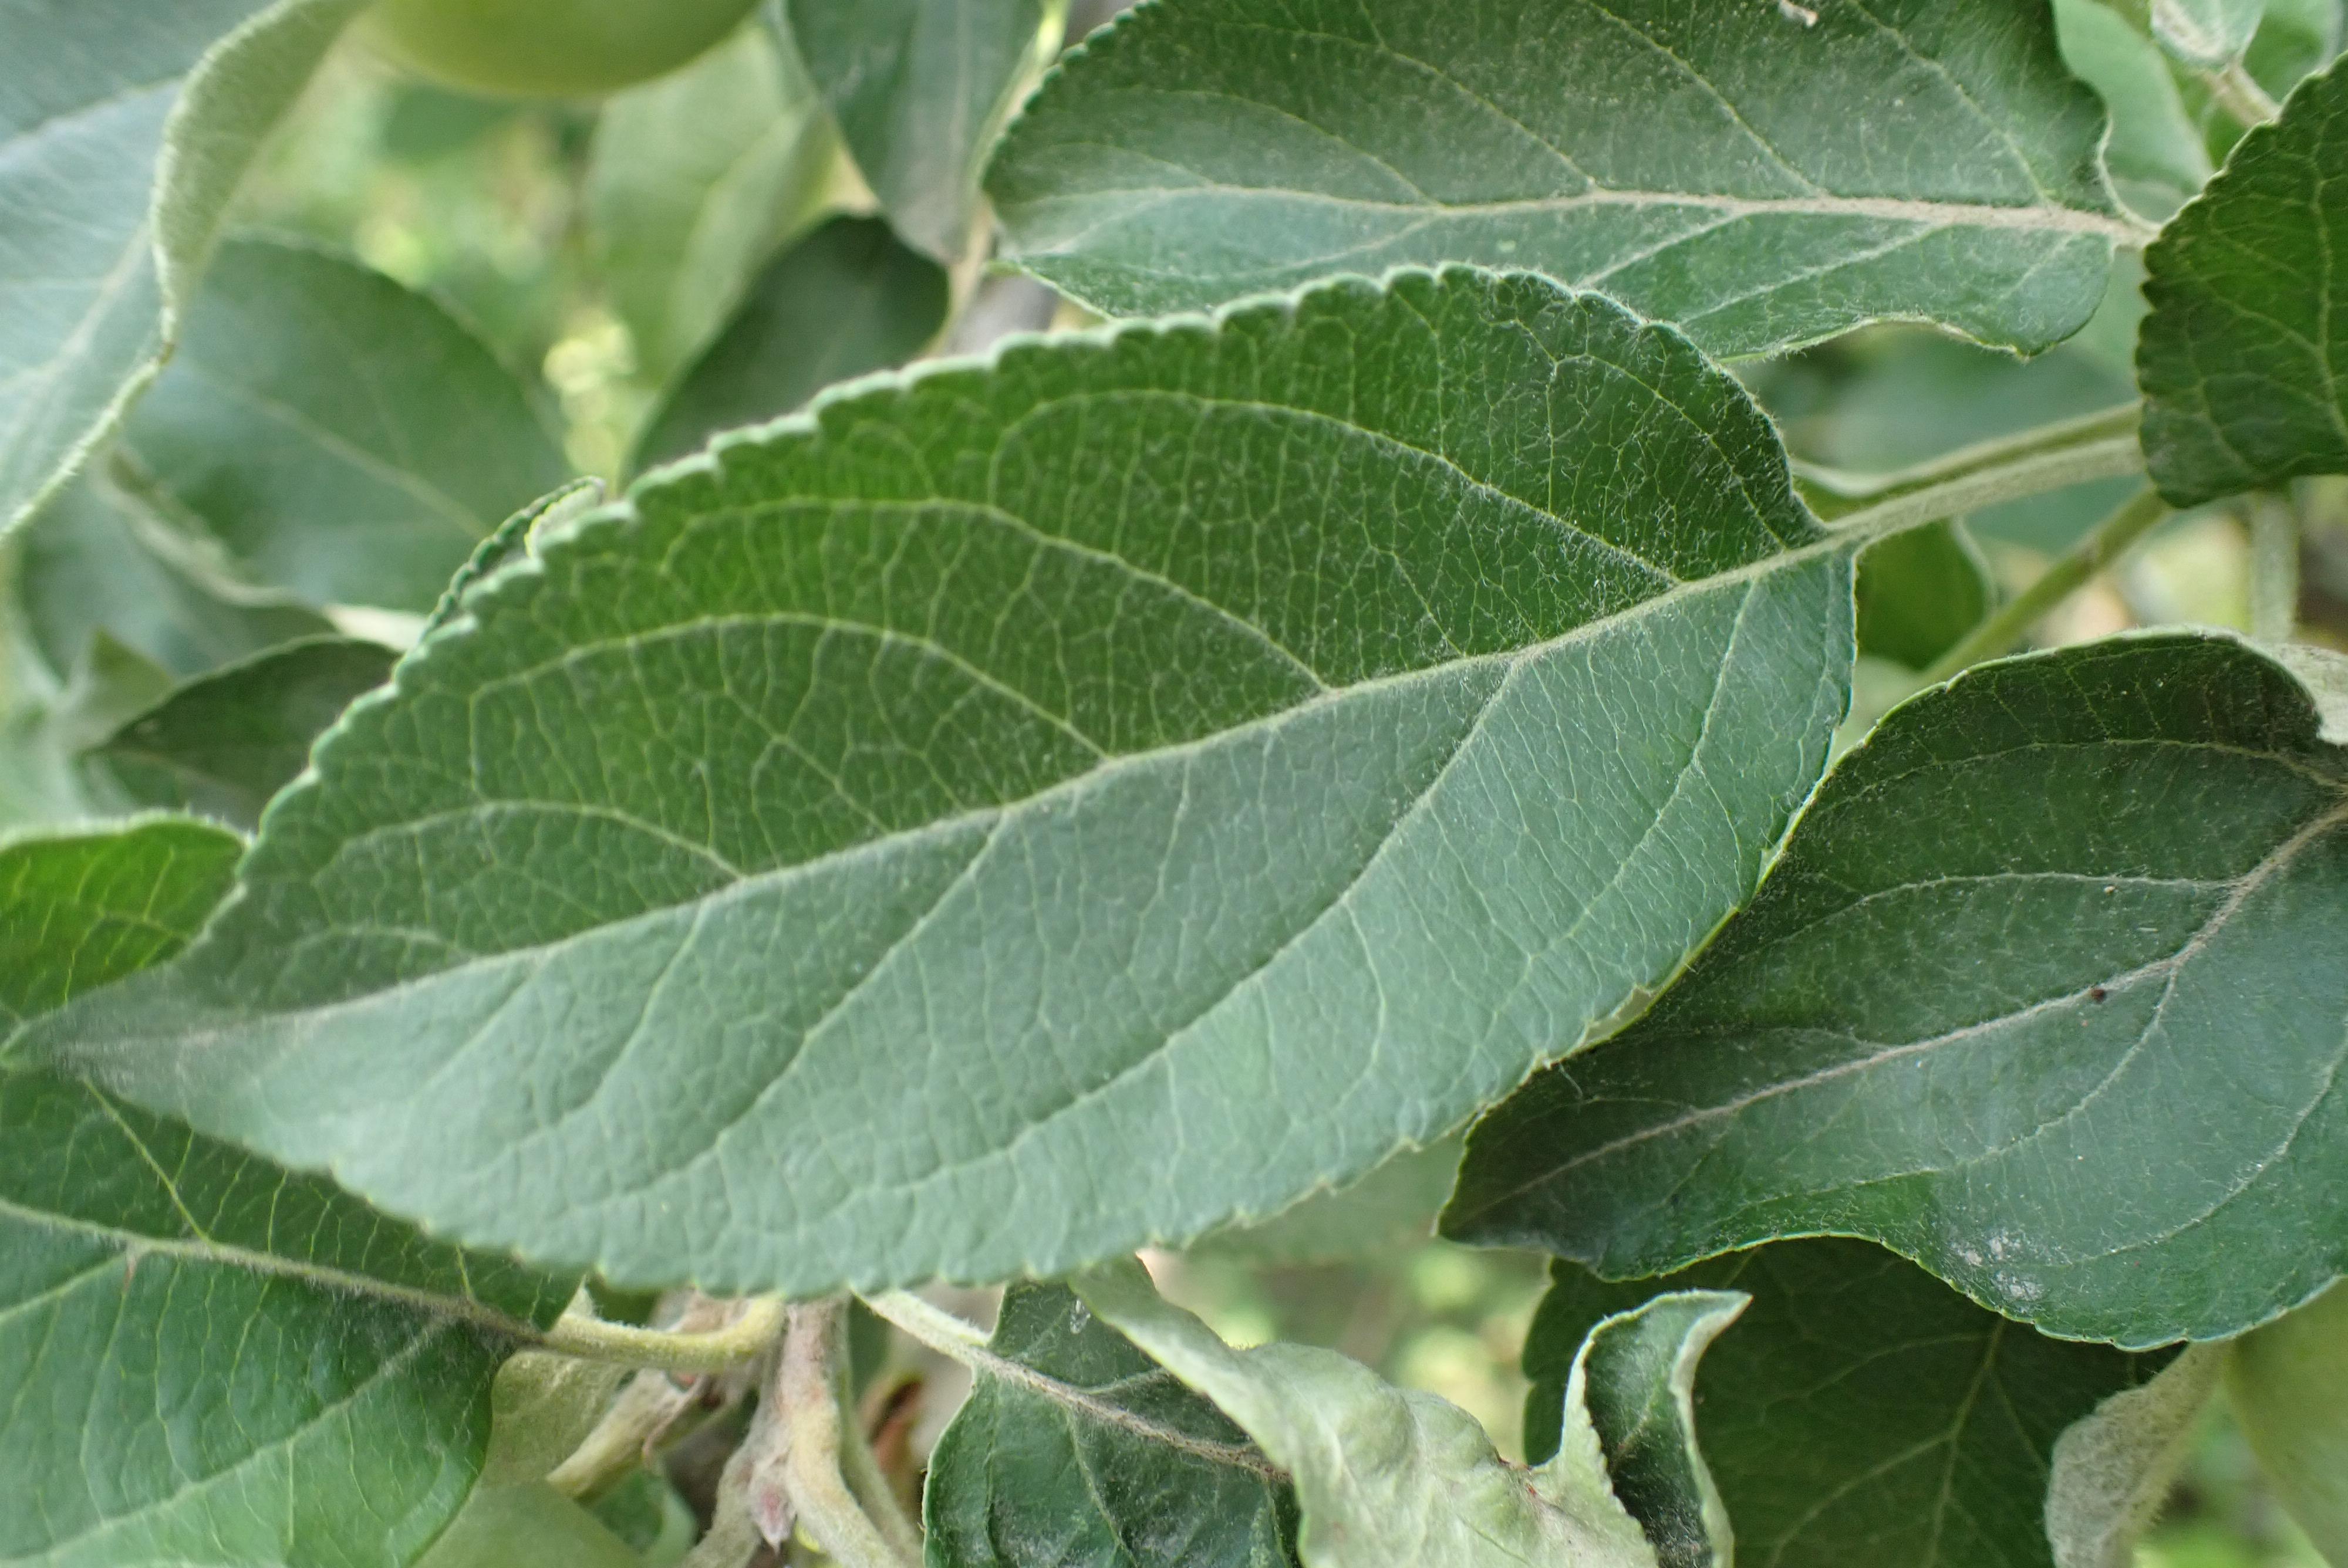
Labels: healthy